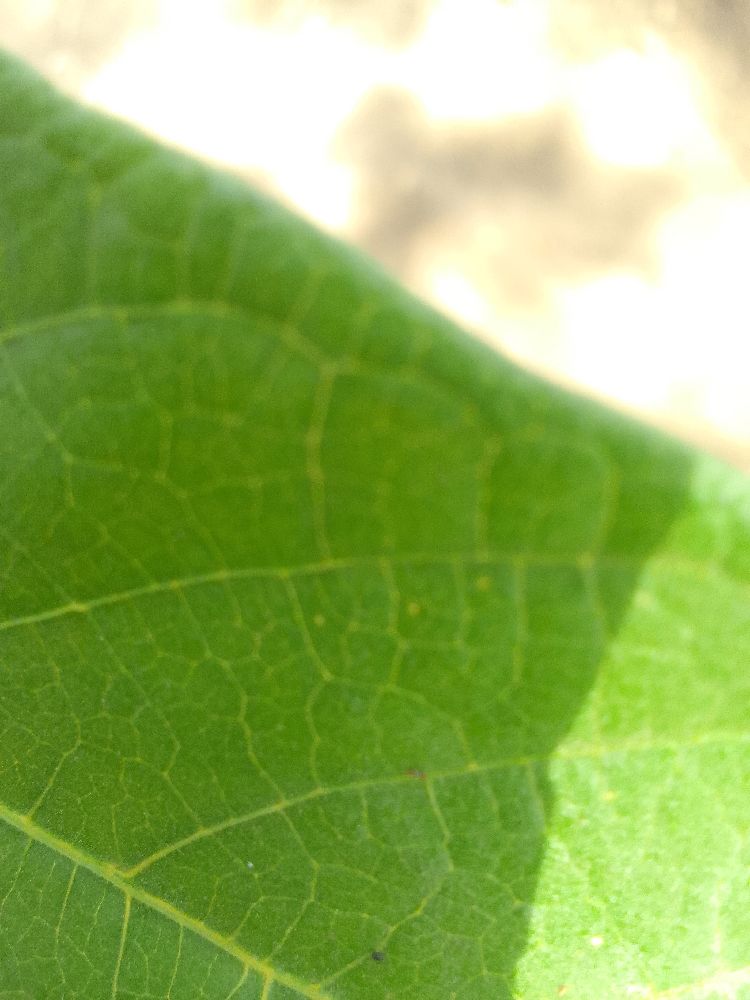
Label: healthy